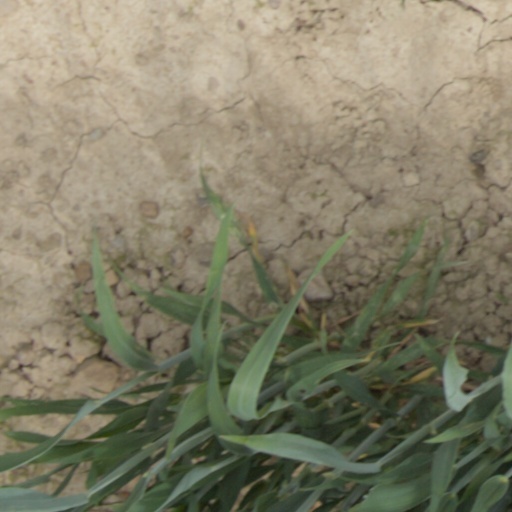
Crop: wheat